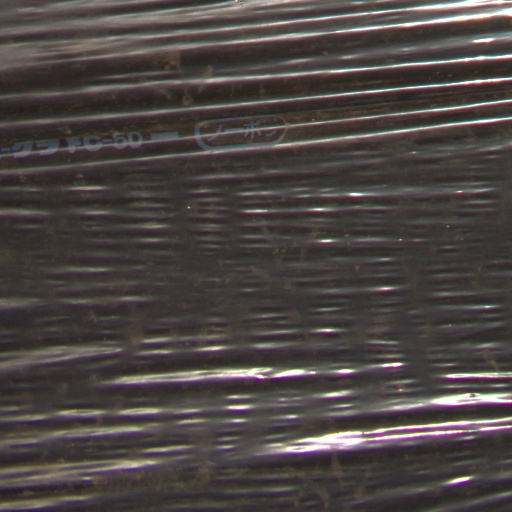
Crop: Jerusalem artichoke